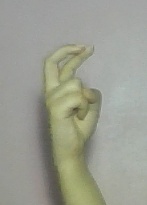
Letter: zay